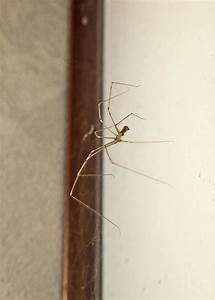
Label: ragno